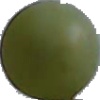
Label: Grape White 4